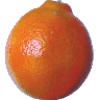
Label: tangelo